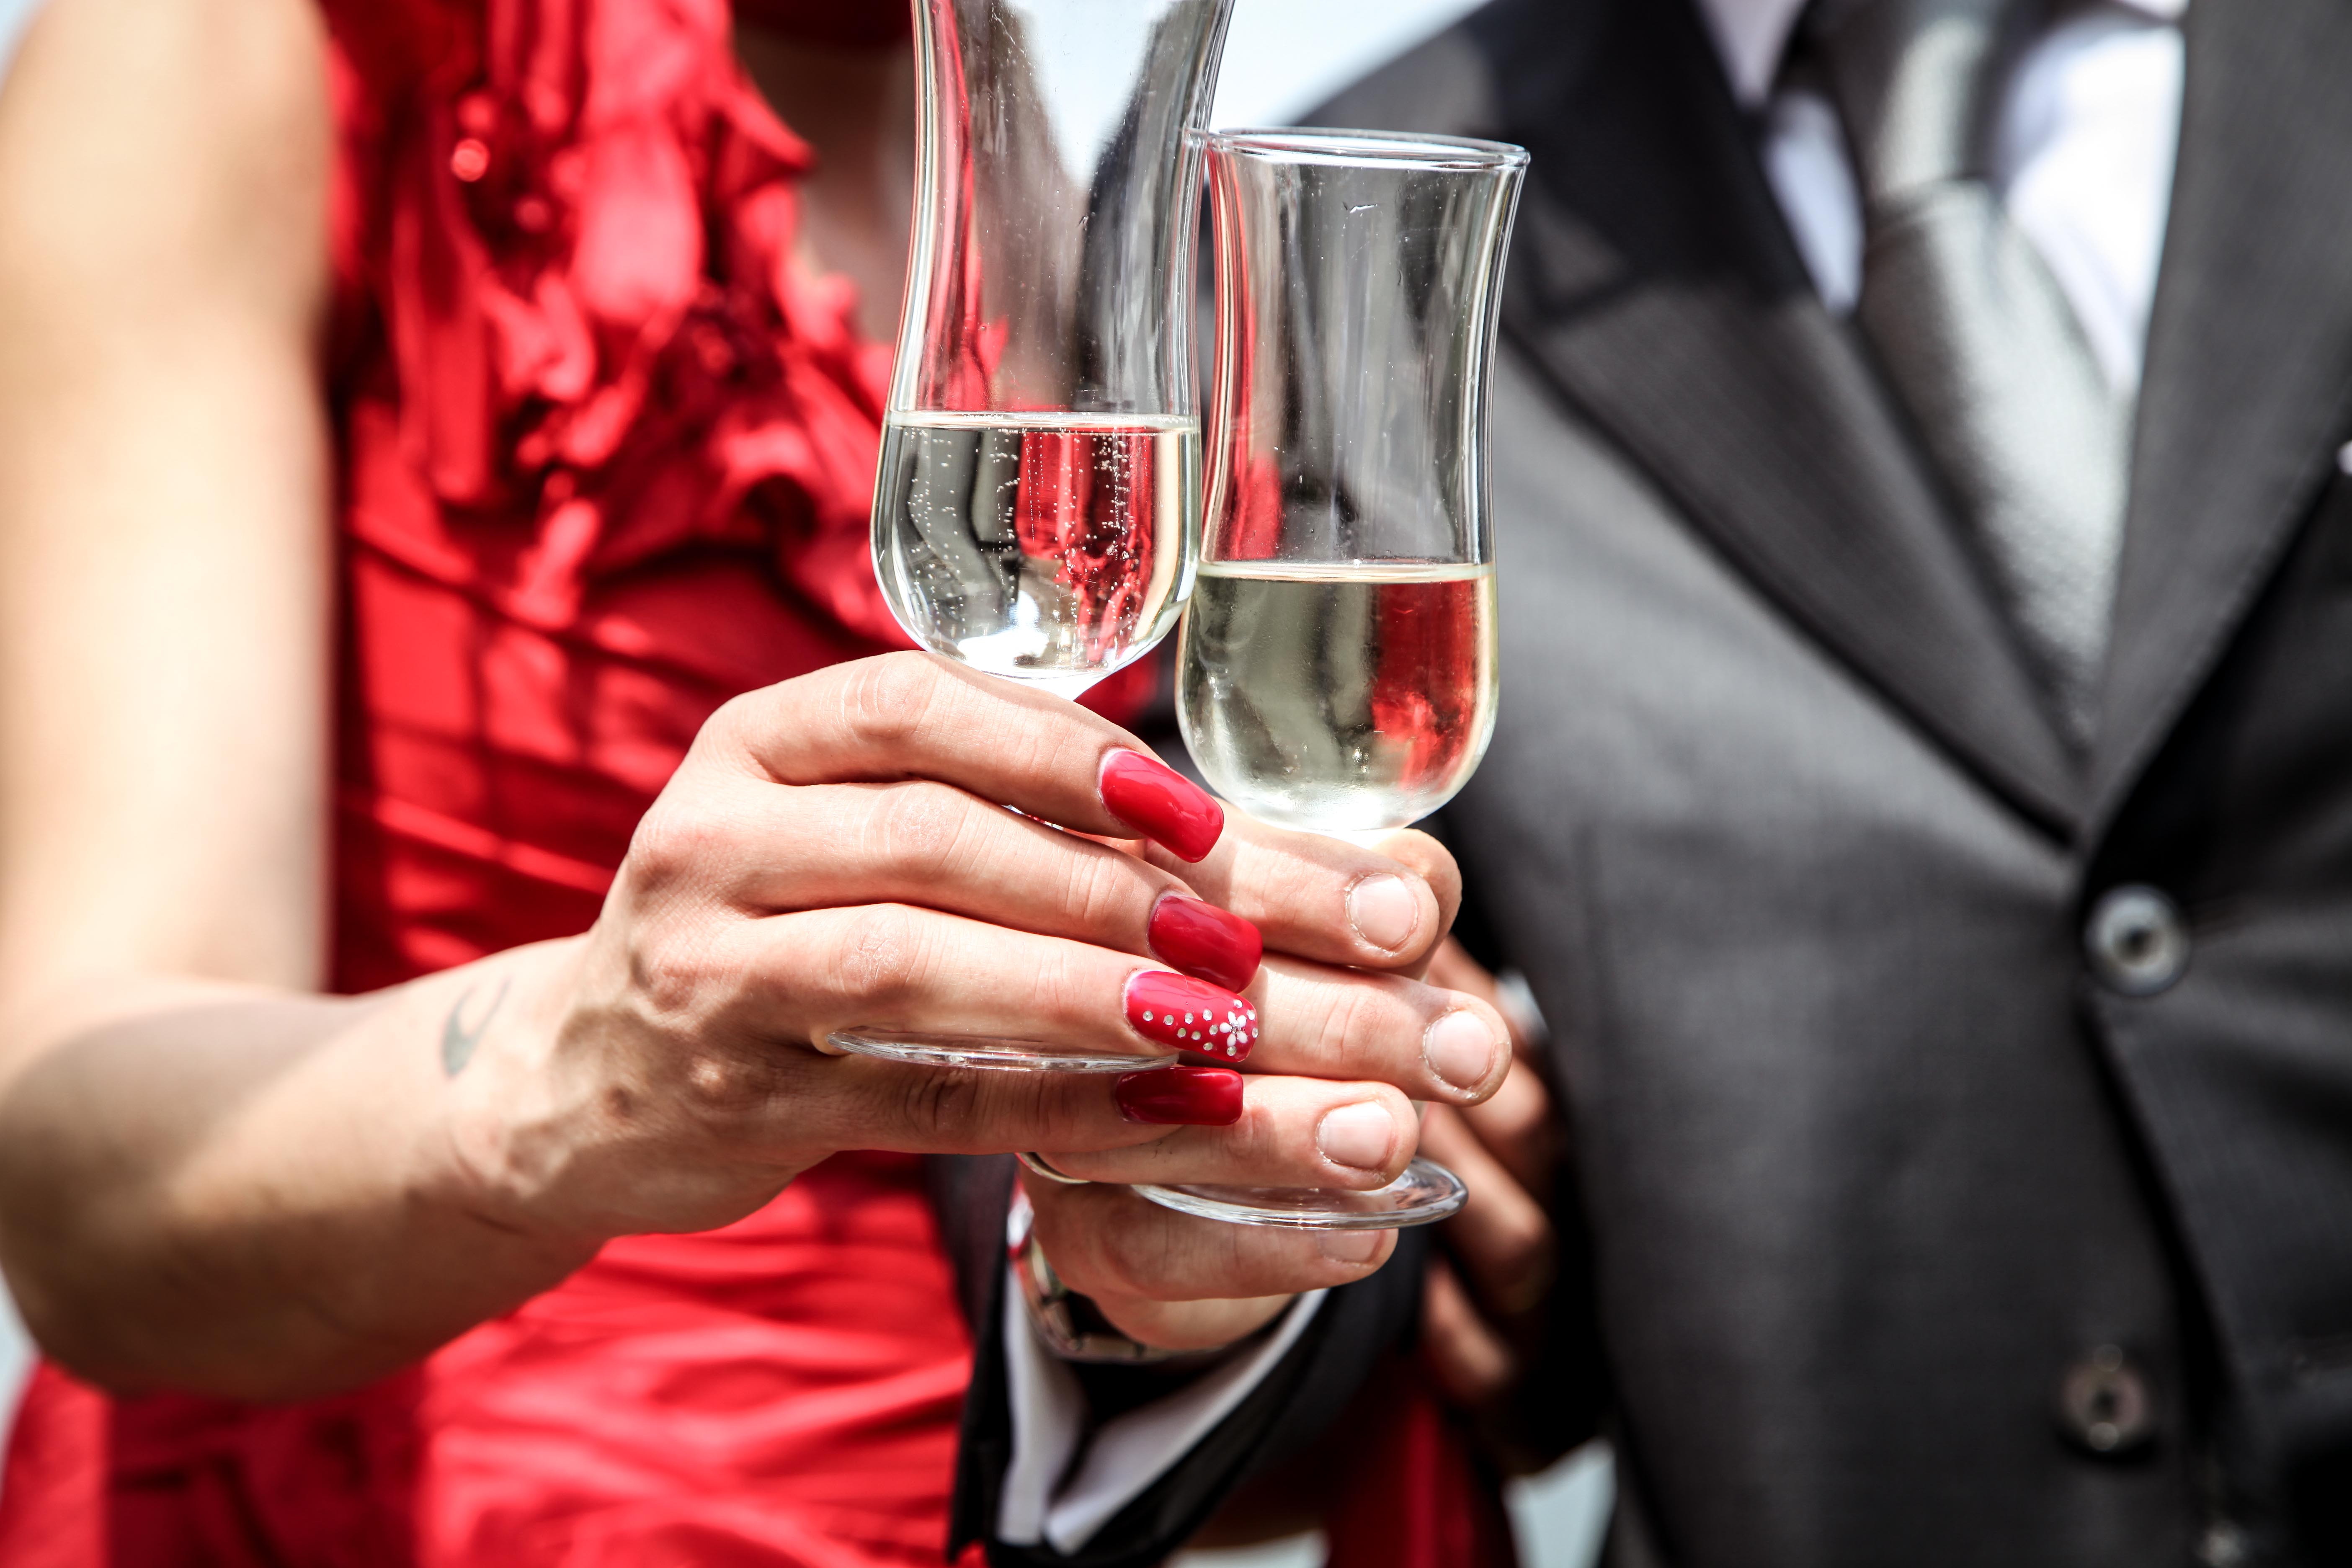
man, people, woman, wine, red, couple, romance, romantic, drink, together, lady, red wine, wedding, married, marriage, alcohol, wine glass, cheers, ceremony, champagne, sparkling wine, stemware, sense, special moment, clink glasses